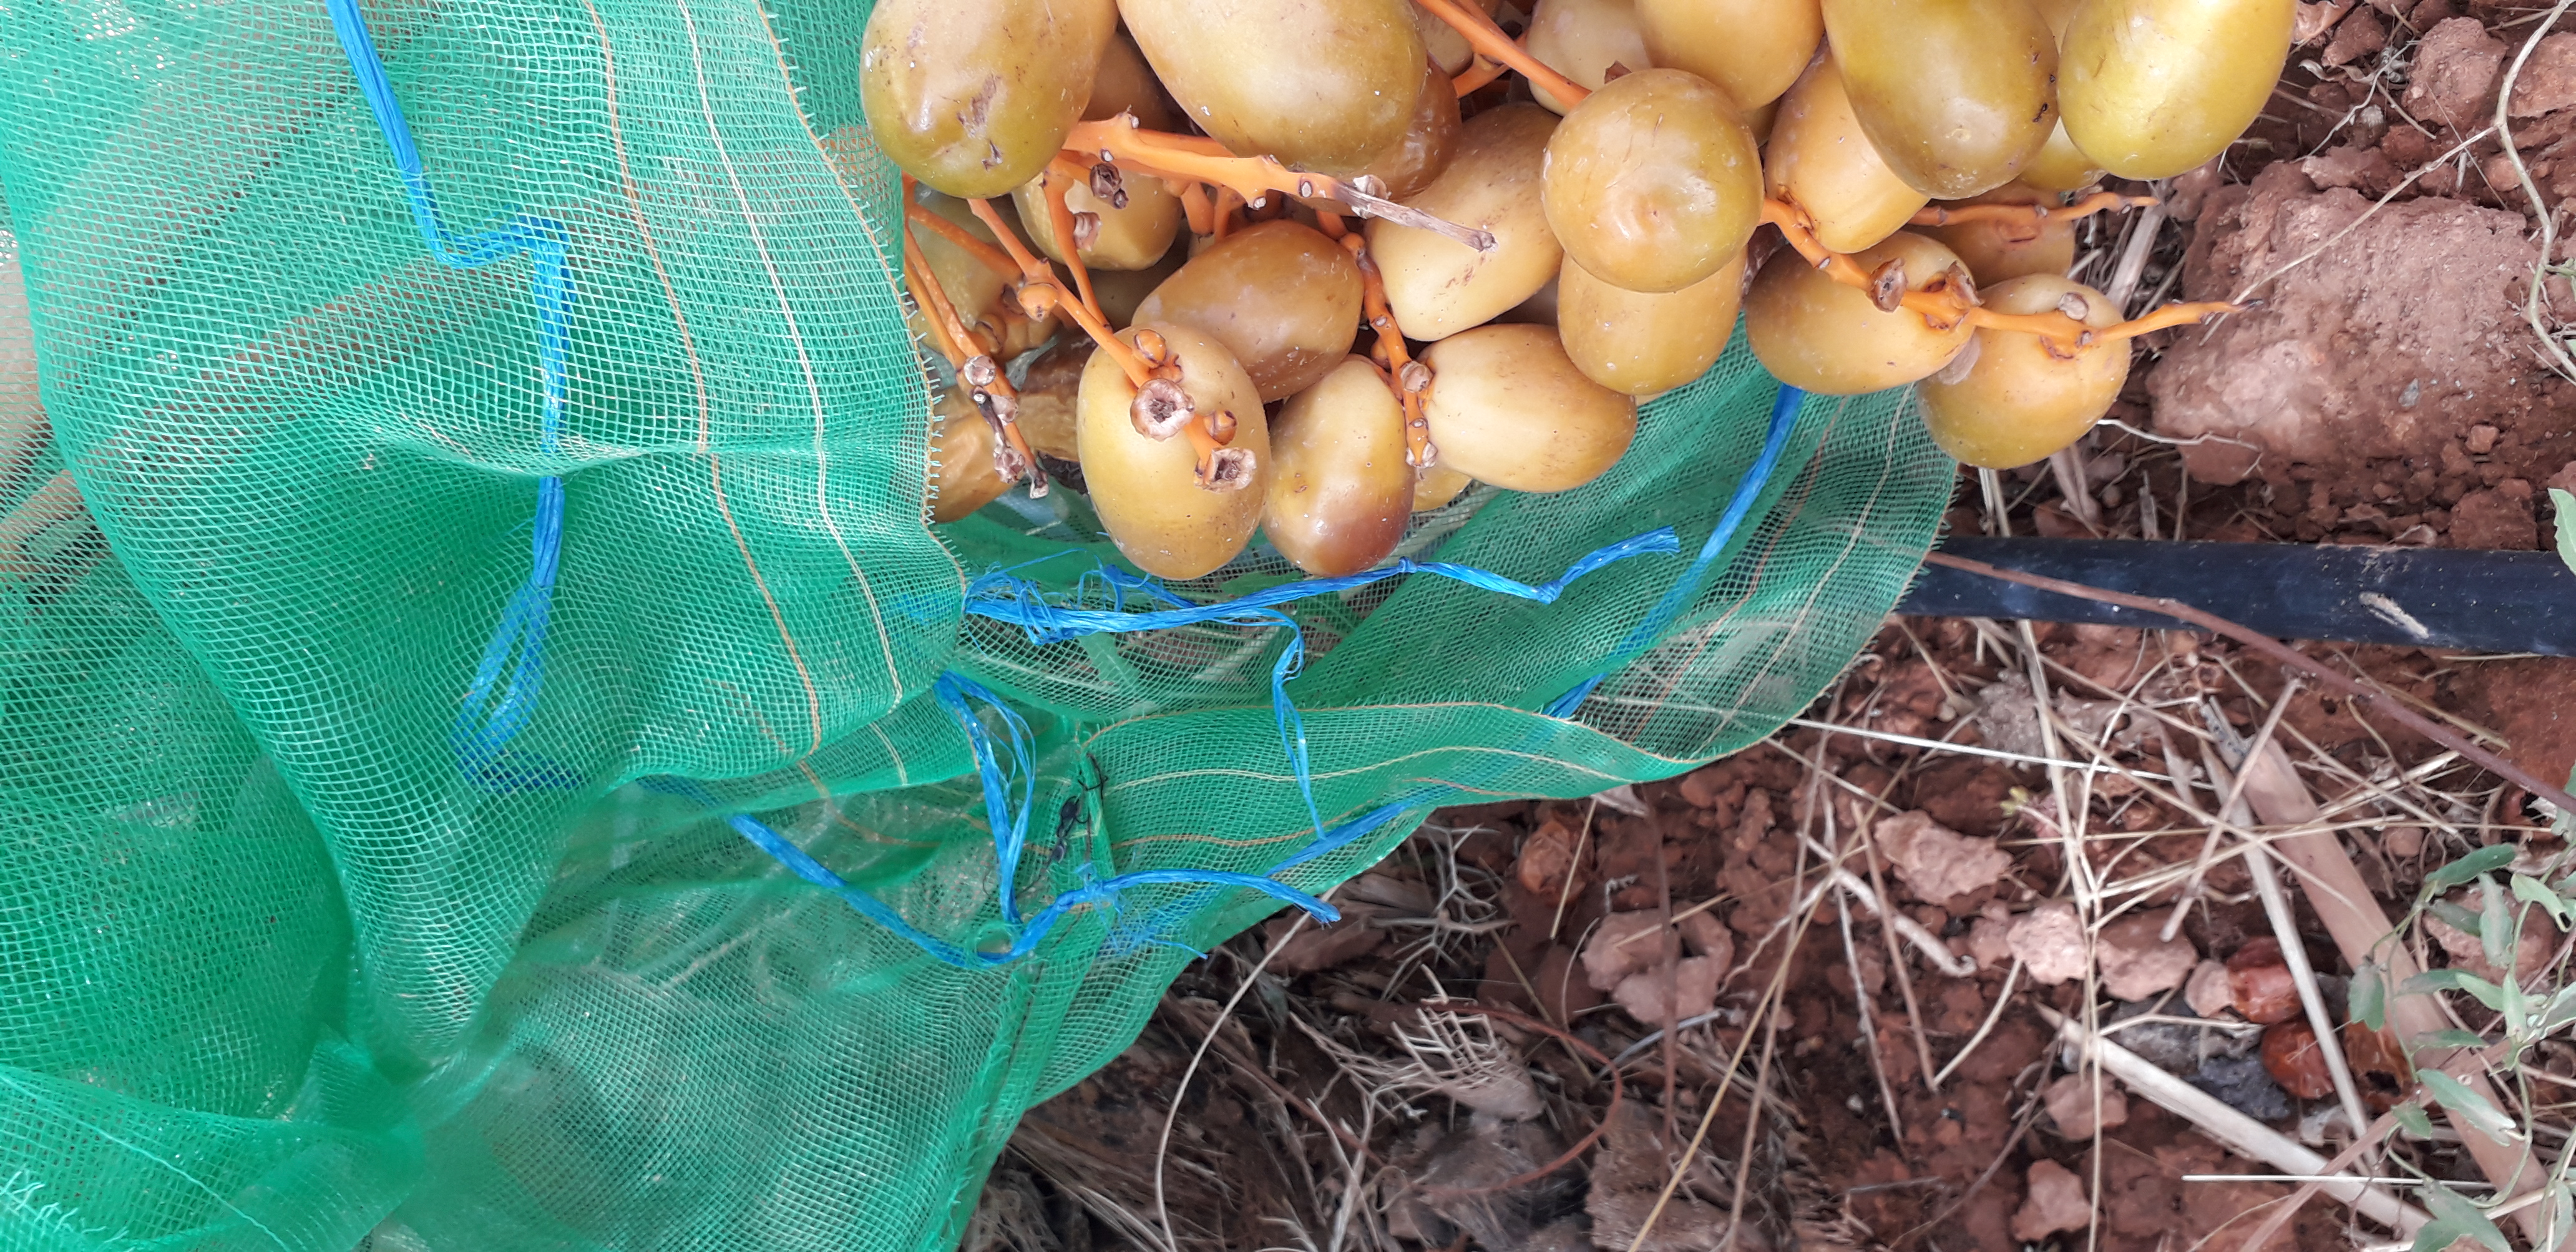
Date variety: Boufagous